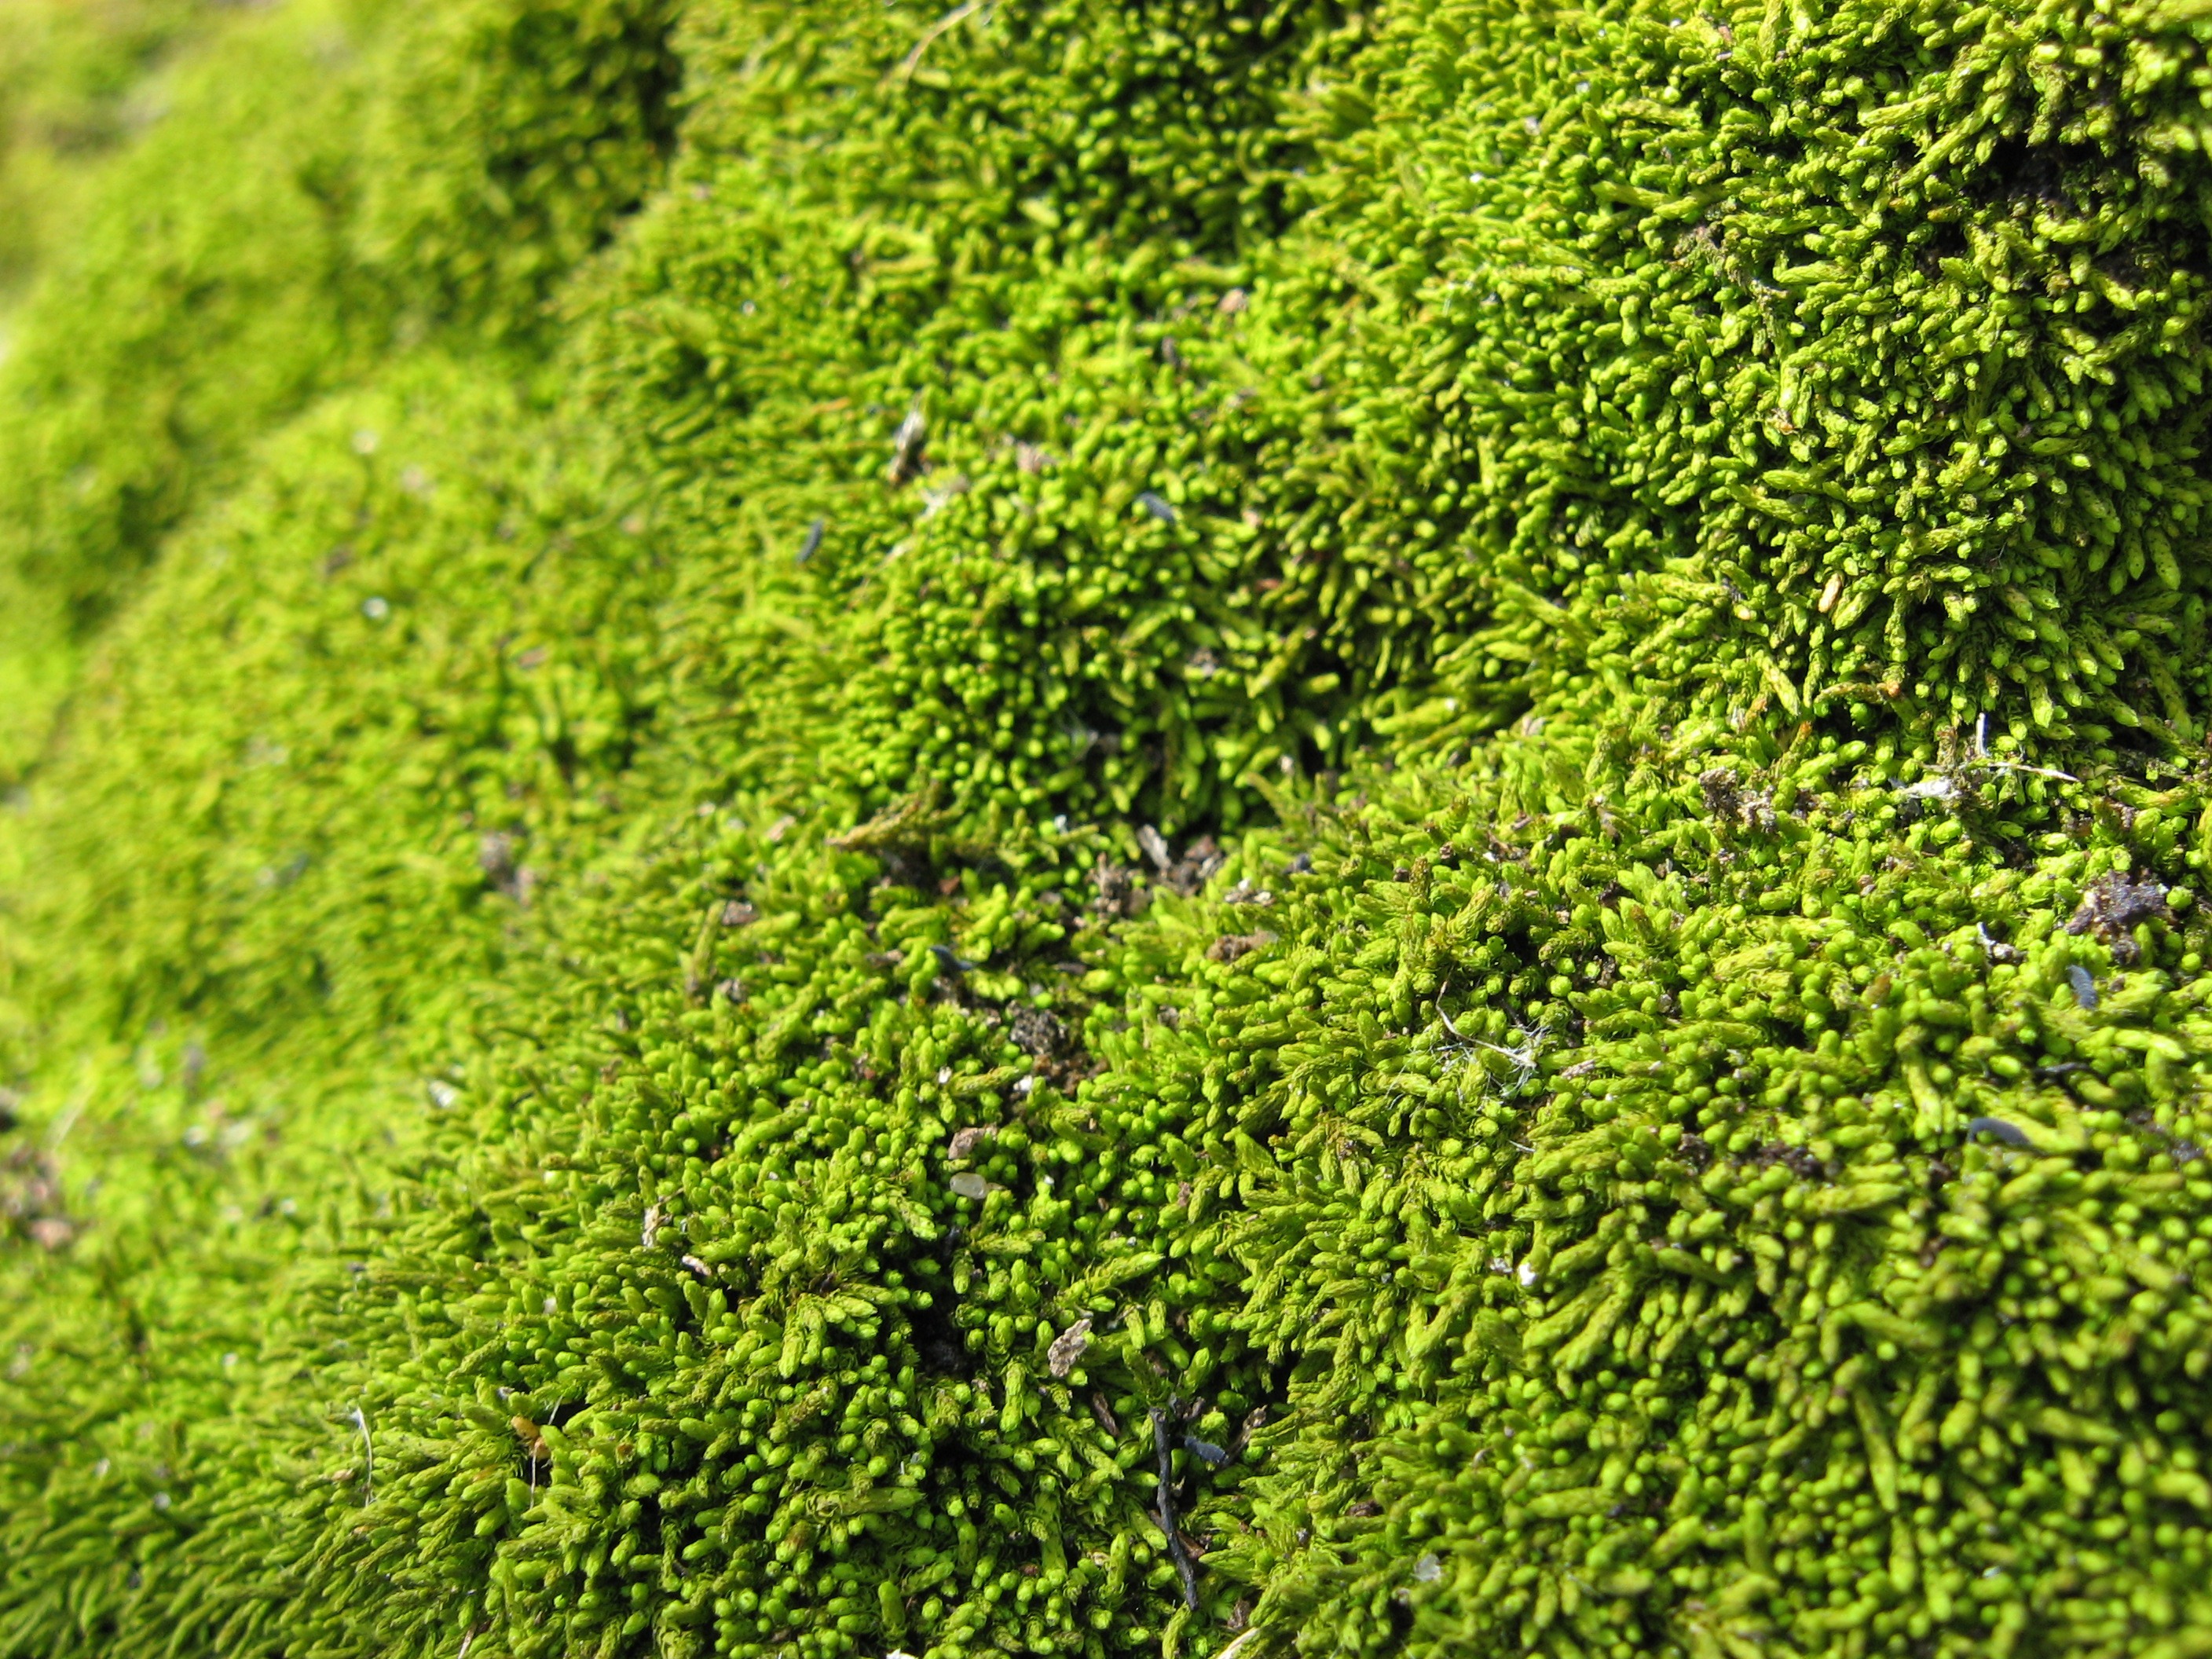
grass, plant, ground, lawn, sunlight, leaf, flower, moss, green, herb, soil, plants, surface, dense, leaves, leafy, sunny, vegetation, shrub, bright, groundcover, tiny, growing, day, damp, thick, ecosystem, hedge, clumps, mats, green algae, mosses, grass family, land plant, non vascular land plant, growths, flowerless